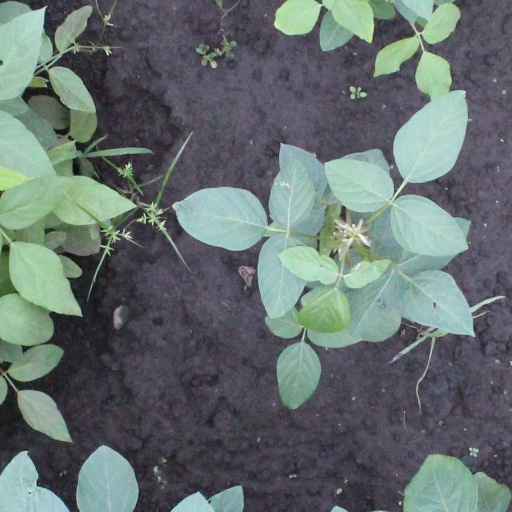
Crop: soybean